The Hague Institute for Global Justice

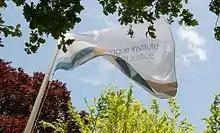
Flag of The Hague Institute

The Hague Institute was founded in 2011 by a consortium of partners including the Municipality of The Hague and an academic coalition of Hague-based organizations, with support from the Dutch government. Its stated aim, to "contribute to, and further strengthen, the global framework for preventing and resolving conflict and promoting international peace."